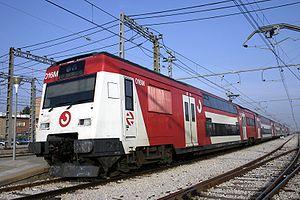
Les rames automotrices à deux niveaux S-450, desservent les banlieues des grandes villes espagnoles.
Cercanías est le nom de réseaux ferrés de type réseau express régional, c'est-à-dire un mode de transport en commun desservant une région fortement urbanisée, en Espagne. Il s'agit d'une marque commerciale de la Renfe, l'opérateur national historique du pays.